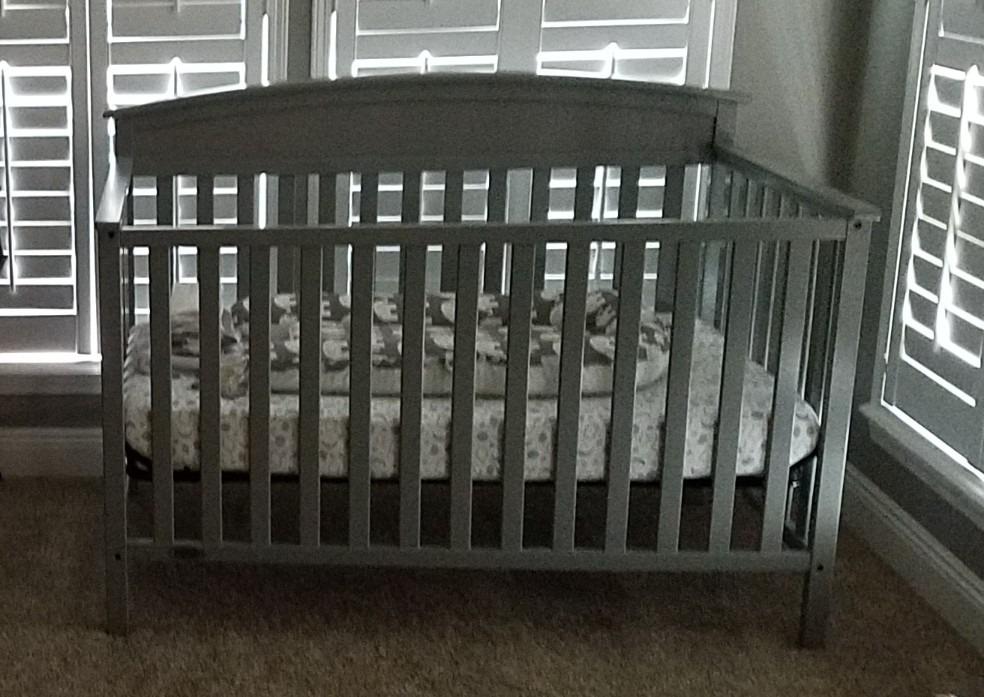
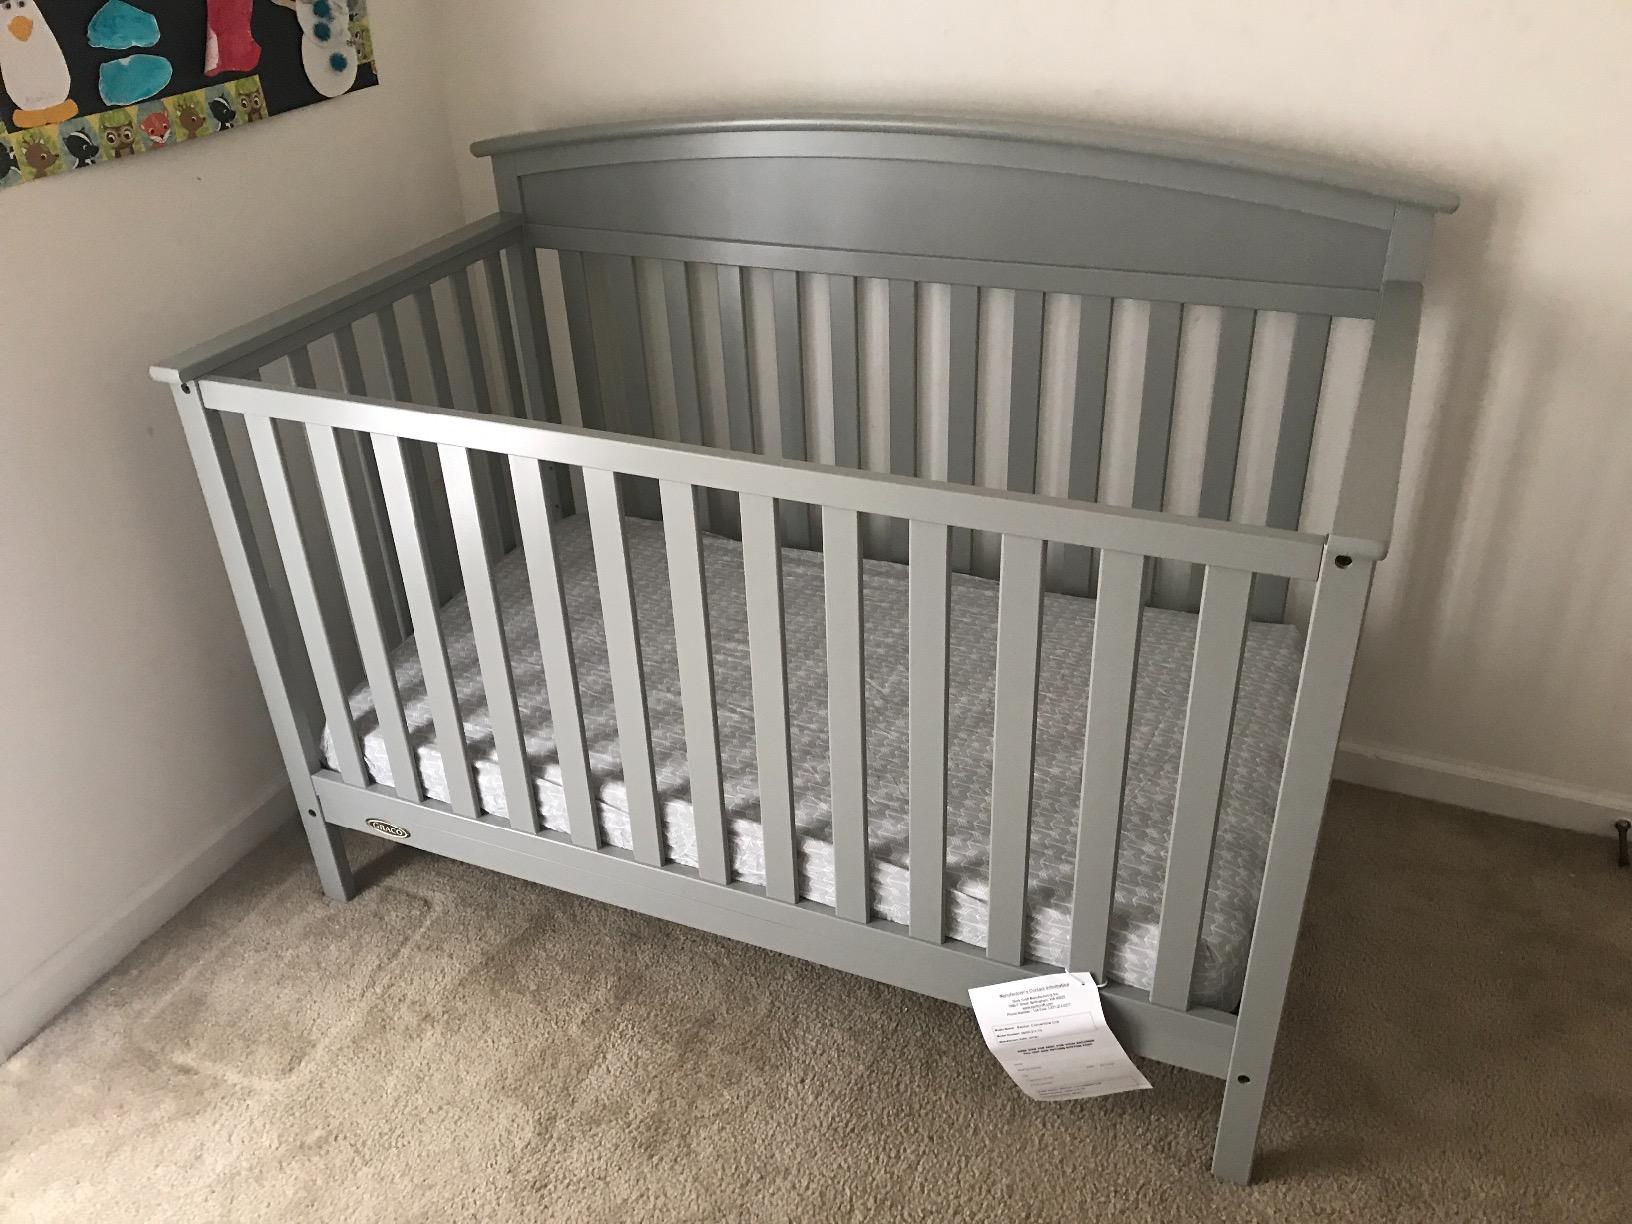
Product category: products_crib
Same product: yes